Yüreğir Cultural Centre

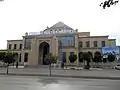

Yüreğir Cultural Centre is a complex in the Yüreğir district of Adana, that is composed of three conference halls. The centre is built in a modern mix of Seljuk and Ottoman styles, next to a park in the Kazım Karabekir neighbourhood.